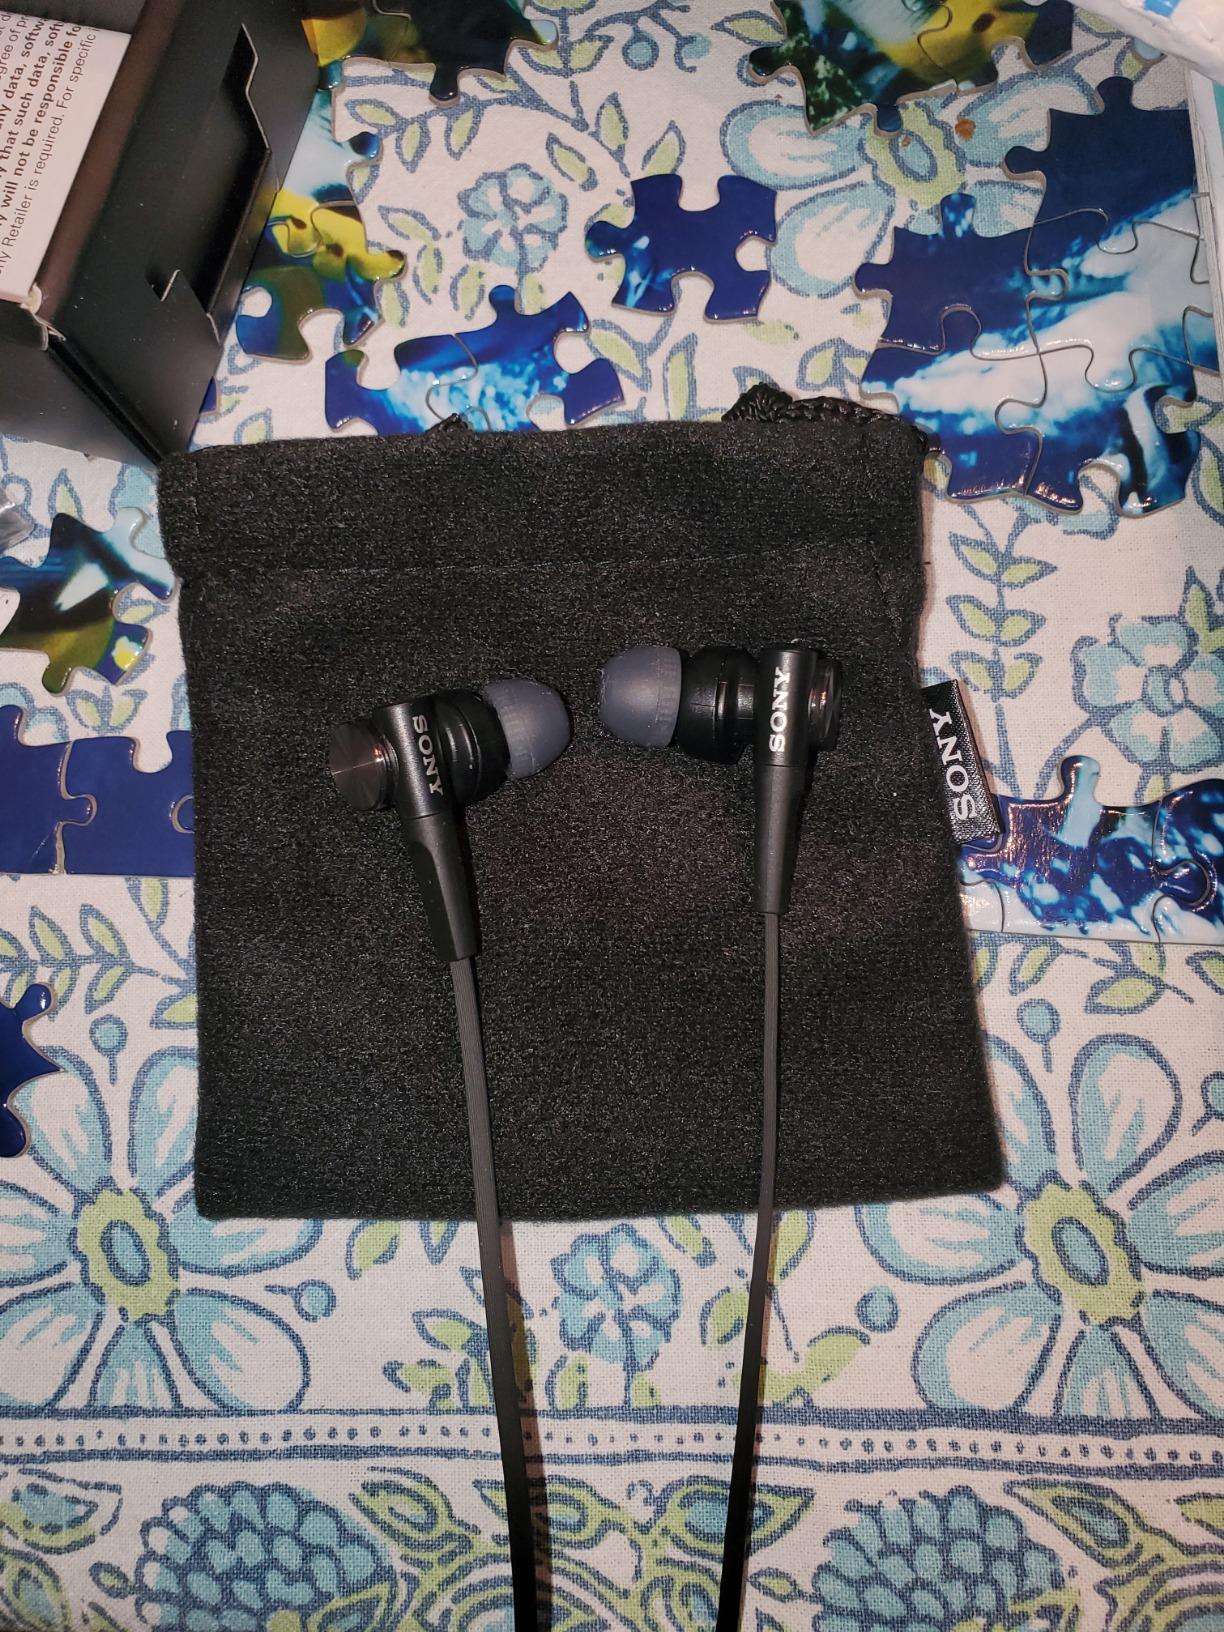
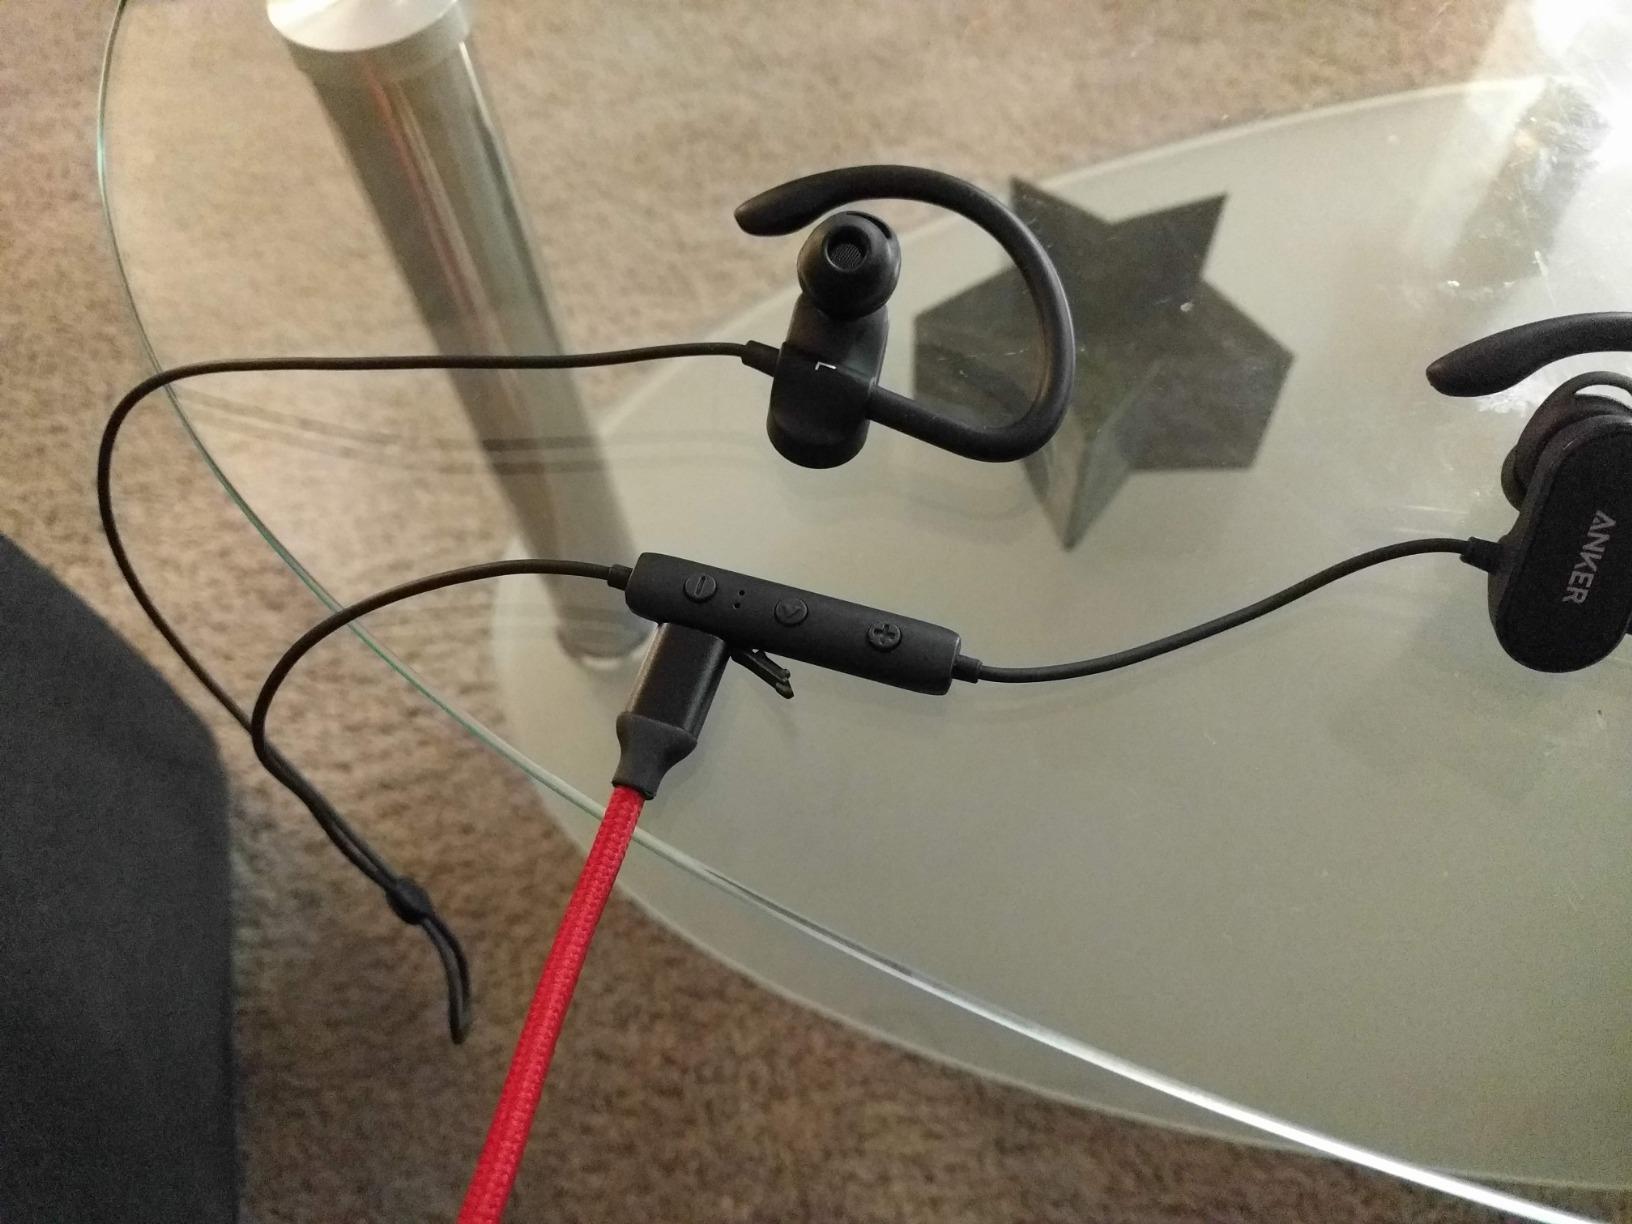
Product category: headphones
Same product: no